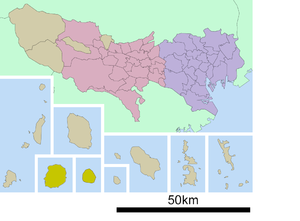
La sous-préfecture de Miyake est une sous-division du gouvernement de la préfecture de Tokyo, Japon. La sous-préfecture inclut les îles de l'archipel d'Izu Miyakejima et Mikurajima, correspondant respectivement aux villages de Miyake et Mikurajima.